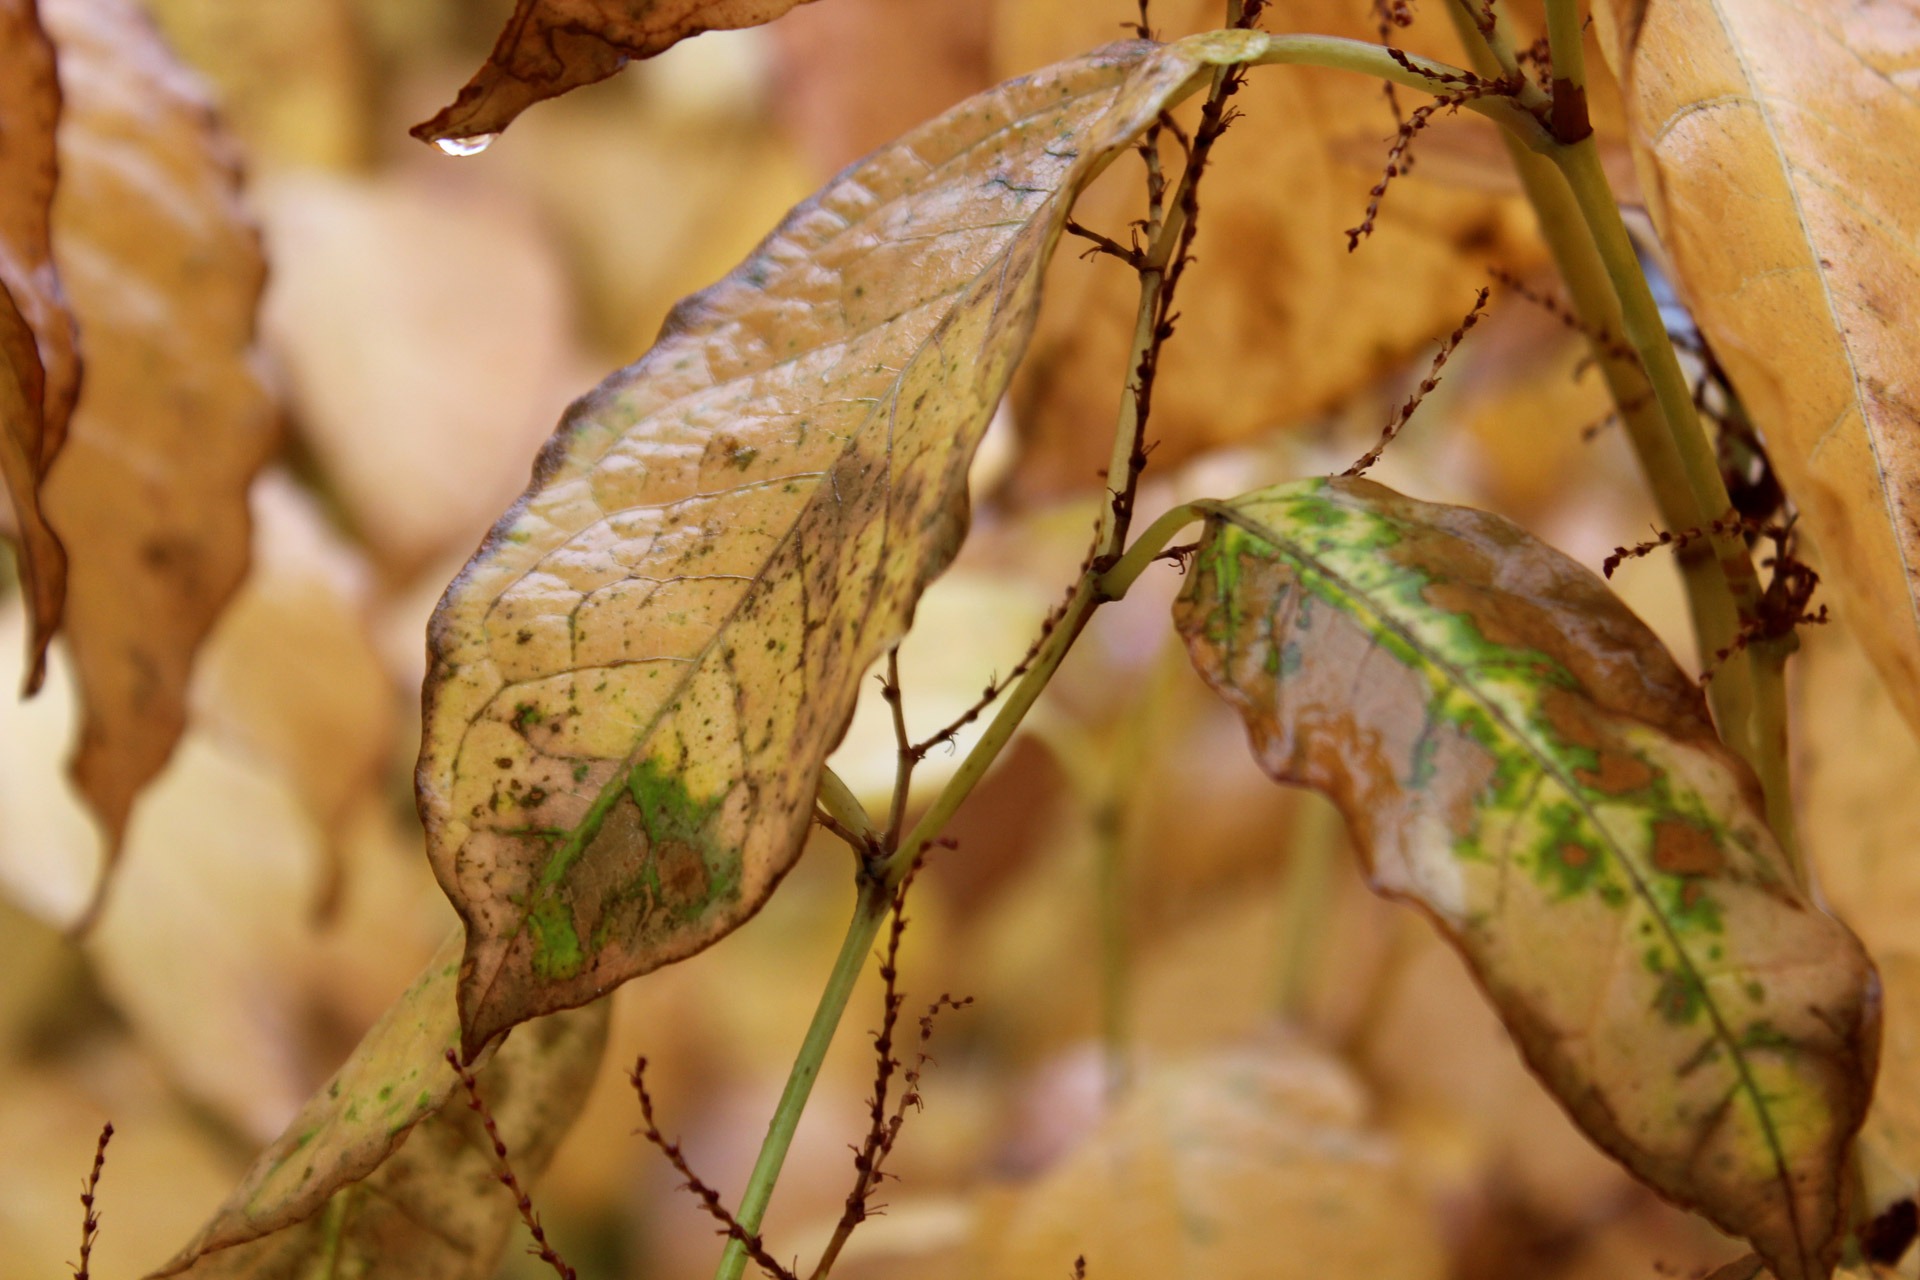
tree, nature, branch, plant, sunlight, leaf, fall, flower, trunk, green, autumn, brown, botany, yellow, dead, flora, season, fauna, falling, close up, deciduous, dying, macro photography, plant stem, woody plant